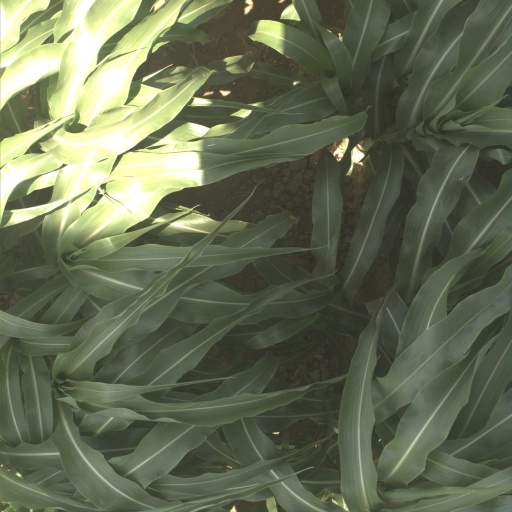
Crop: sorghum